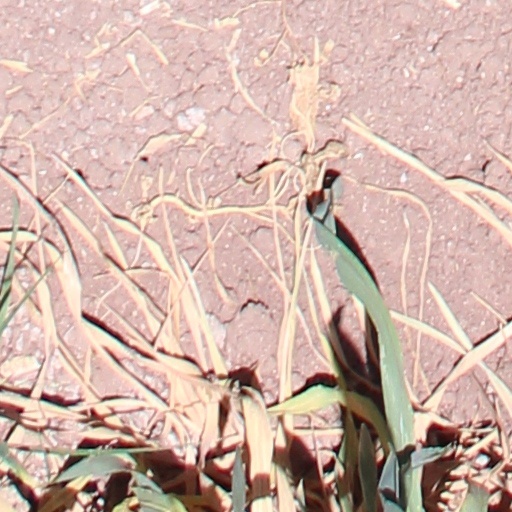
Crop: wheat